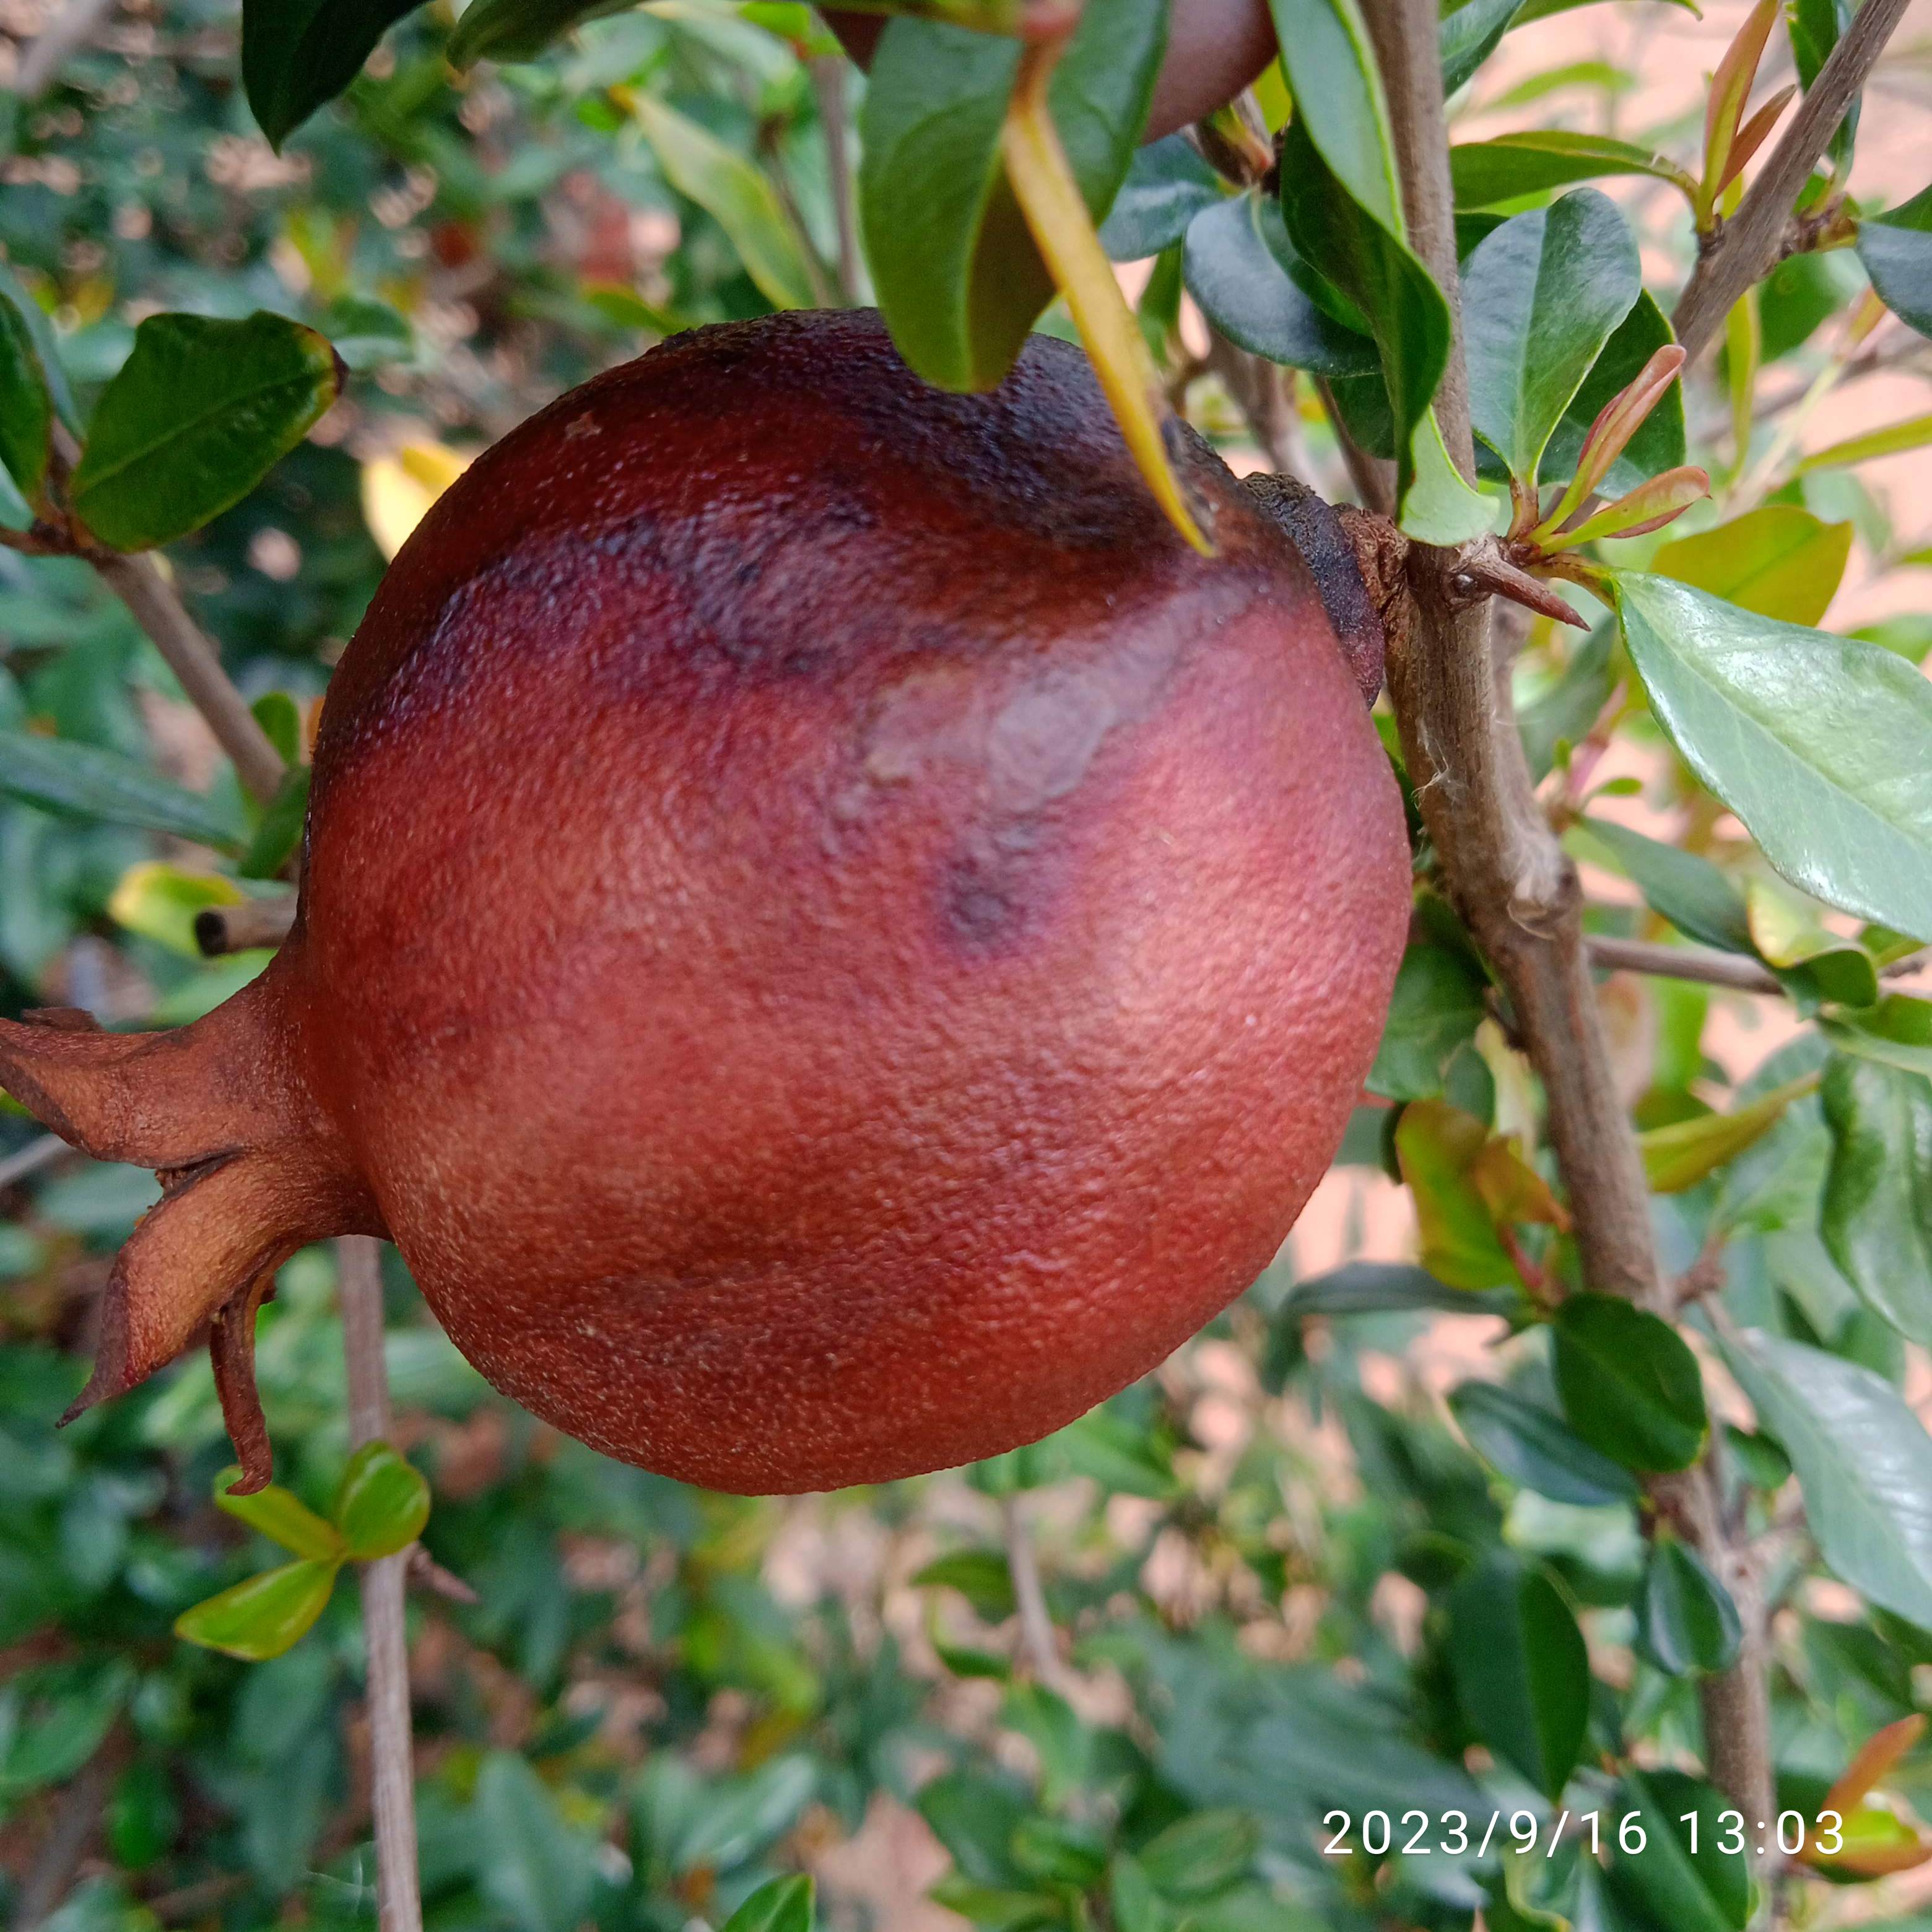
Label: Alternaria